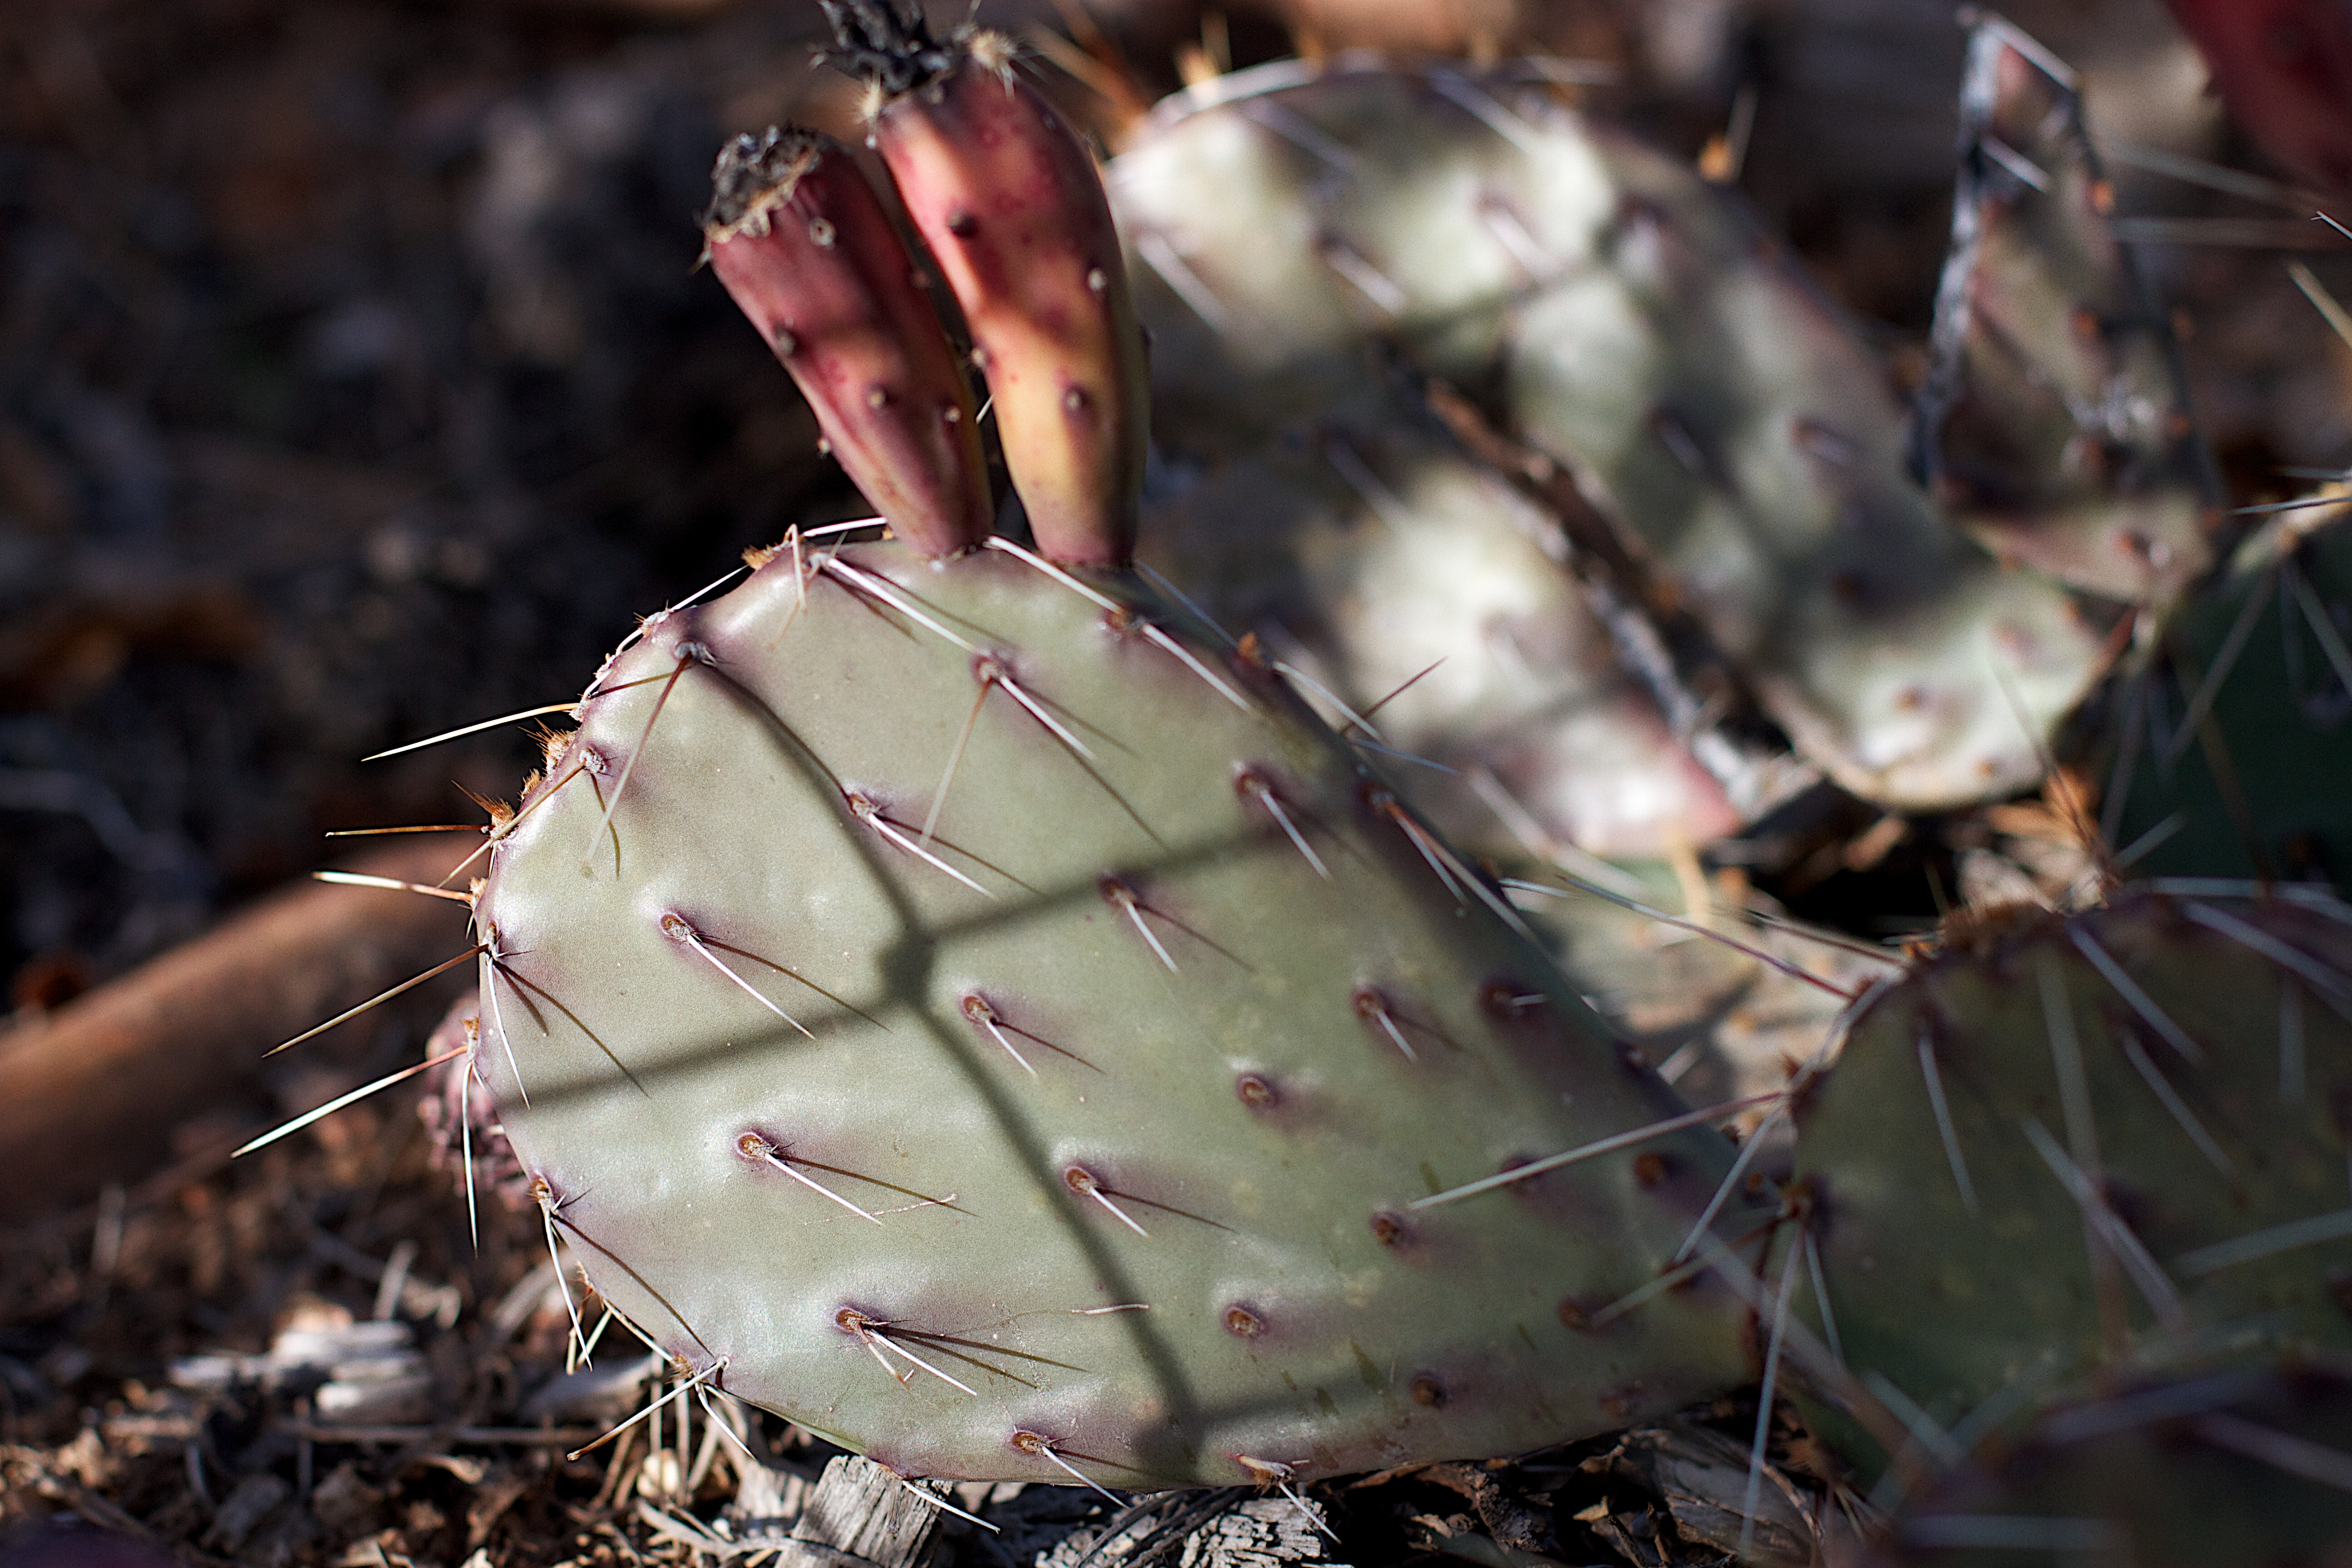
cactus, plant, flower, produce, botany, caryophyllales, flowering plant, prickly pear, land plant, thorns spines and prickles, hedgehog cactus, nopal, barbary fig